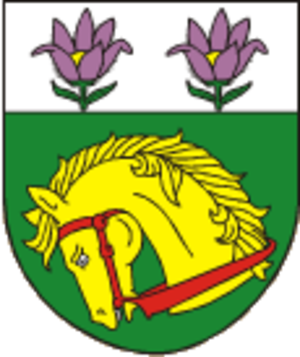
Grygov est une commune du district et de la région d'Olomouc, en République tchèque. Sa population s'élevait à 1 513 habitants en 2018.